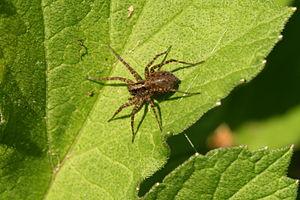
Pardosa agricola - Belgique - Hainaut